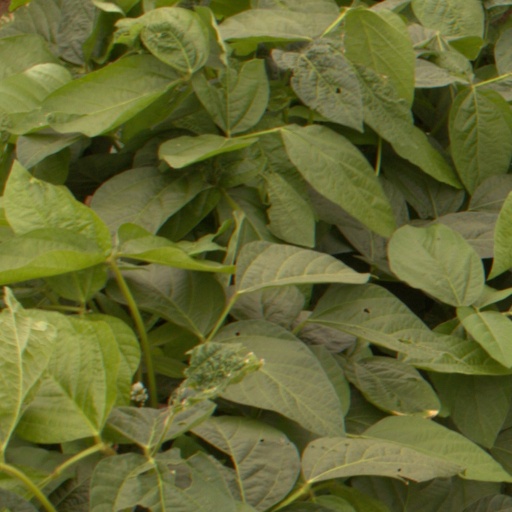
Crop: soybean